Thomas Ainsworth

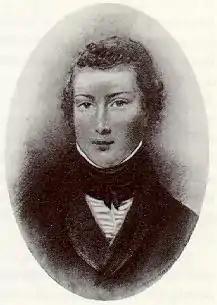
Thomas ainsworth

Thomas Ainsworth (1795–1841) was an Englishman and the founding father of Nijverdal, a small town in the Netherlands, during the 19th century. He laid the basis for the Royal Steam Weaving Mill (KSW) in Nijverdal in 1836 that is still operating today under the name .